Kayak

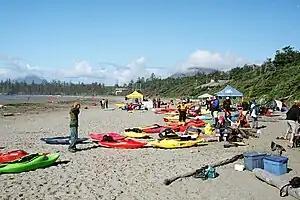
Photo of beach, with several kayaks strewn around and people in background

Recreational kayaks are designed for the casual paddler interested in fishing, photography, or a peaceful paddle on a lake, flatwater stream or protected salt water away from strong ocean waves. These boats presently make up the largest segment of kayak sales. Compared to other kayaks, recreational kayaks have a larger cockpit for easier entry and exit and a wider beam for more stability. They are generally less than in length and have limited cargo capacity. Less expensive materials like polyethylene and fewer options keep these boats relatively inexpensive. Most canoe/kayak clubs offer introductory instruction in recreational boats. They do not perform as well in the sea. The recreational kayak is usually a type of touring kayak.